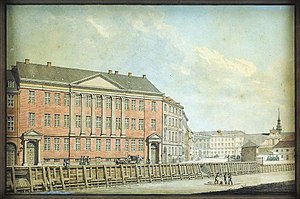
Peschiers Gård
Peschiers Gård af H.G.F. Holm 1851